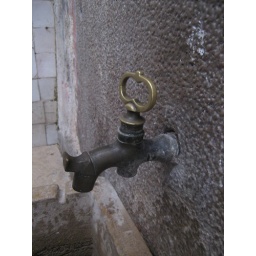
water faucet in kitchen